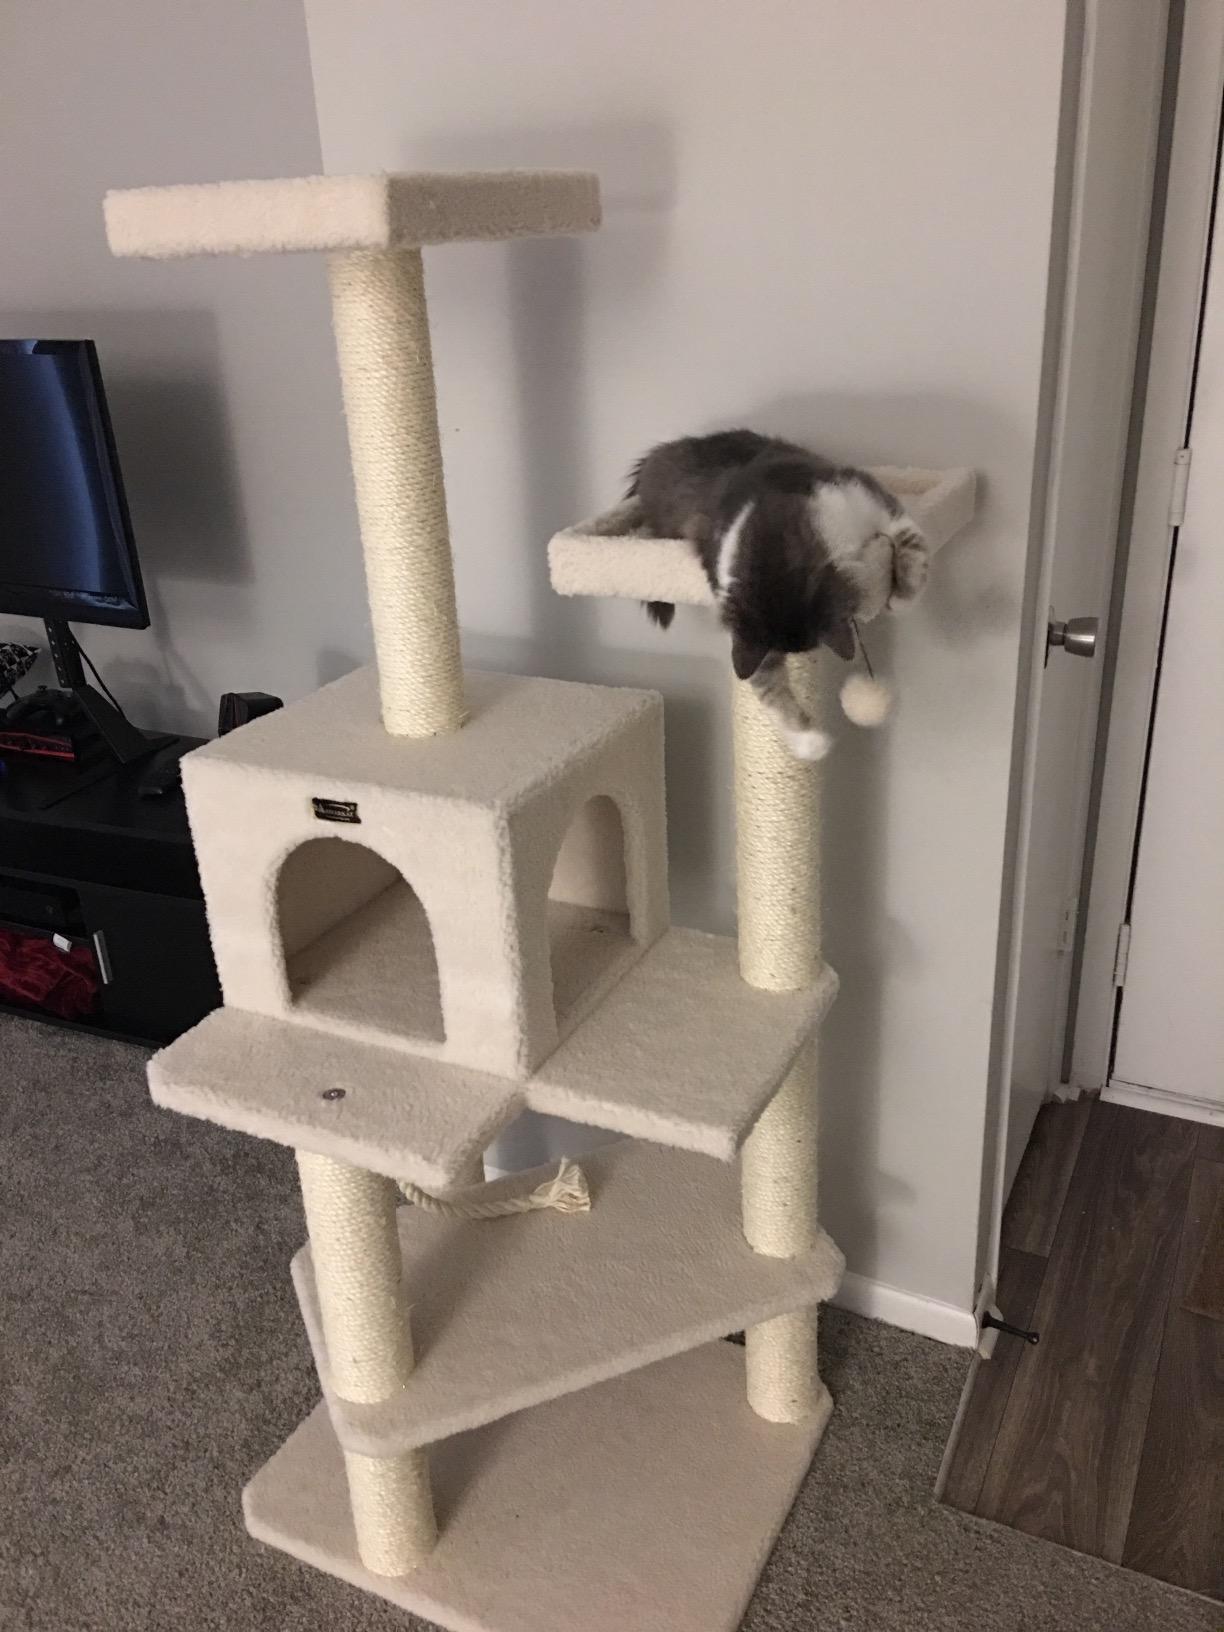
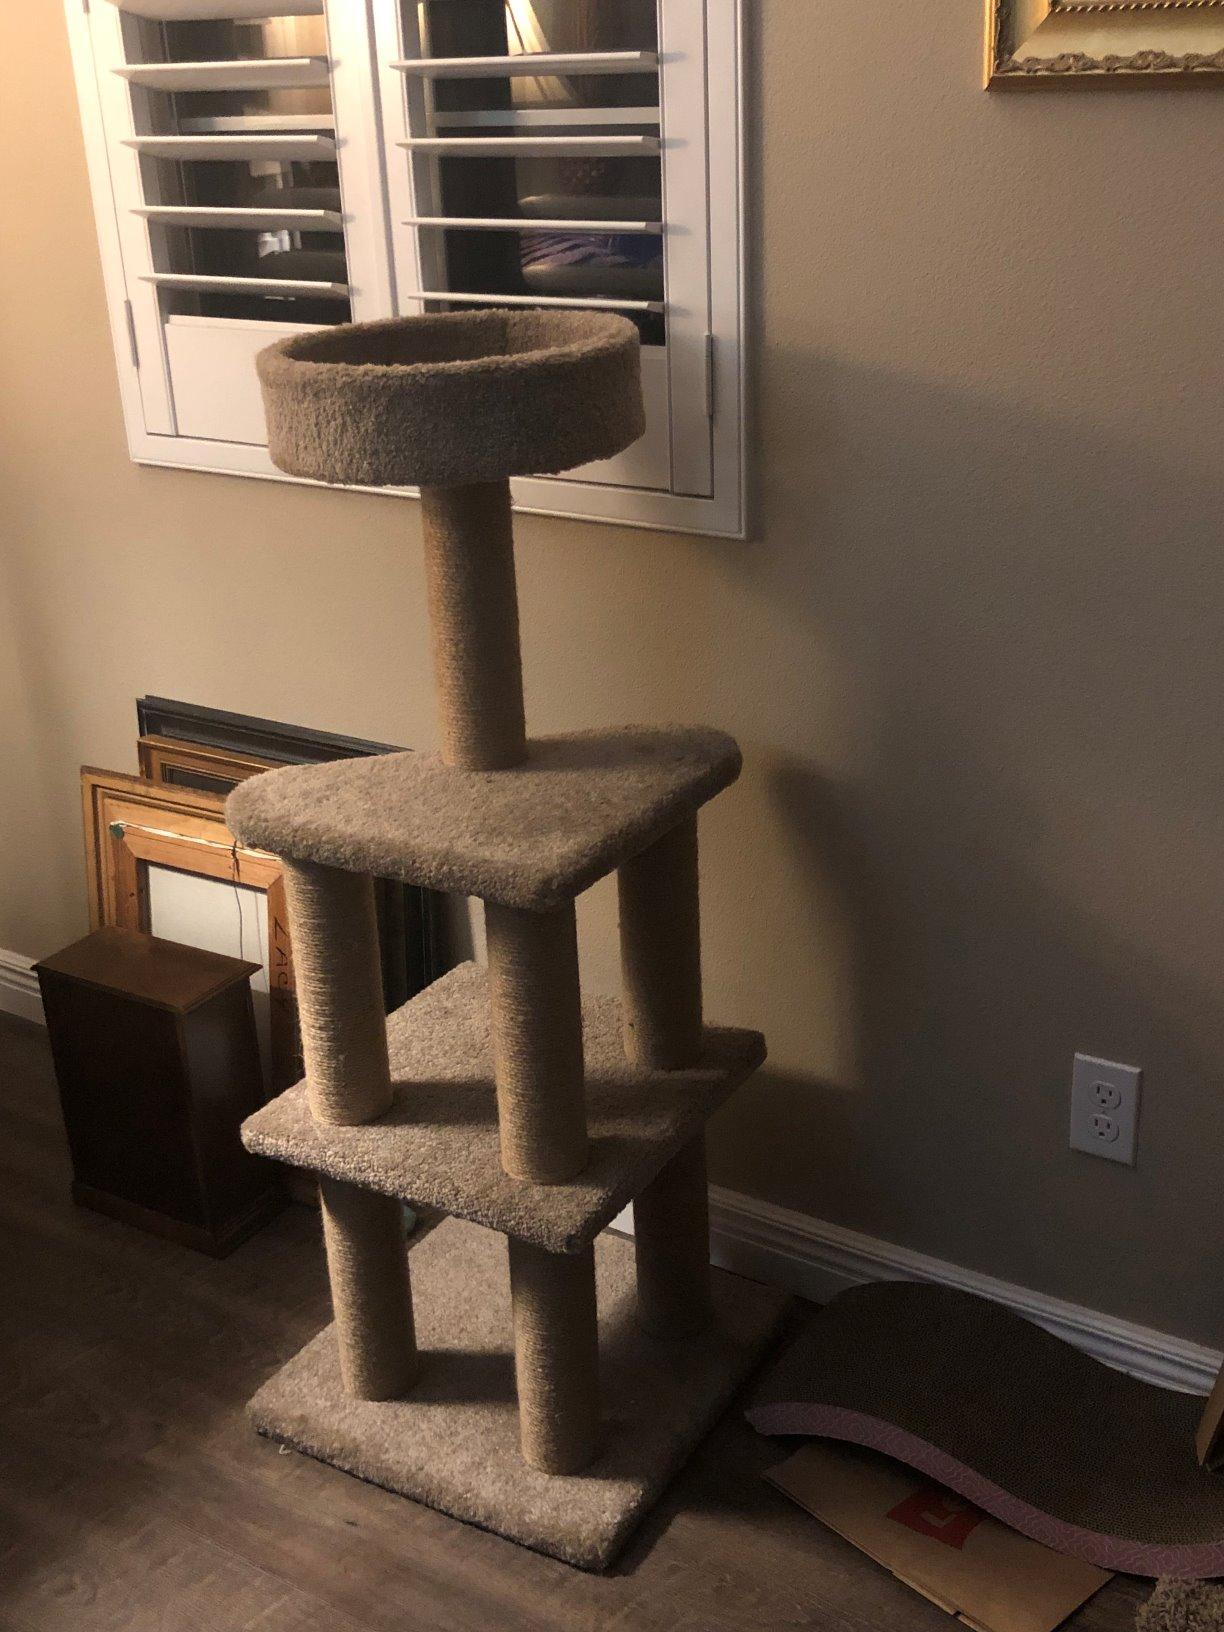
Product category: items_cat tree
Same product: no